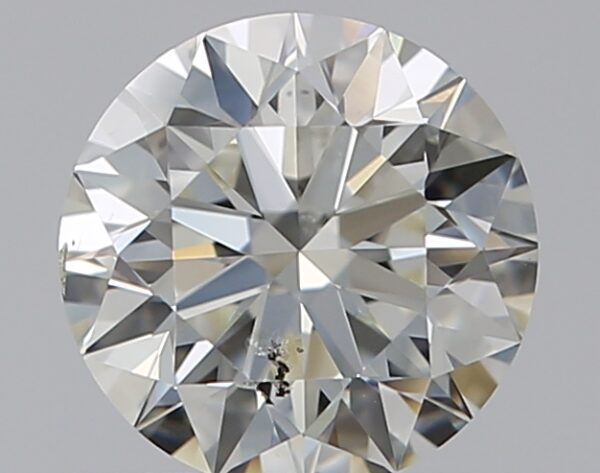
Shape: round
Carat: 0.55
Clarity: SI2
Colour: J
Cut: EX
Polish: EX
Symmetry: EX
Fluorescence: N
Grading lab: GIA
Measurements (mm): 5.21 x 5.22 x 3.26